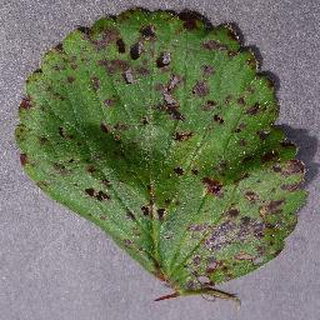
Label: strawberry_leaf_scorch